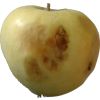
Label: Apple hit 1